PS Comet

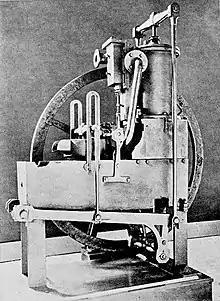
The original engine of "Comet"

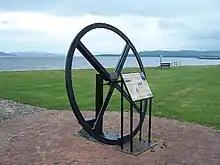
Flywheel from "Comet" on East Esplanade Helensburgh

The success of this service quickly inspired competition, with services down the Firth of Clyde and the sea lochs to Largs, Rothesay, Campbeltown and Inveraray within four years, and the "Comet" was outclassed by newer steamers. Bell briefly tried a service on the Firth of Forth.